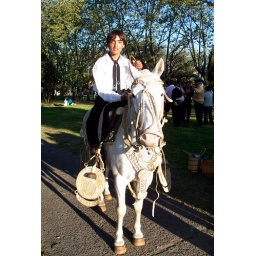
This boy and his horse participated in festivities to celebrate the 127th anniversary of the founding of Necochea, Argentina.